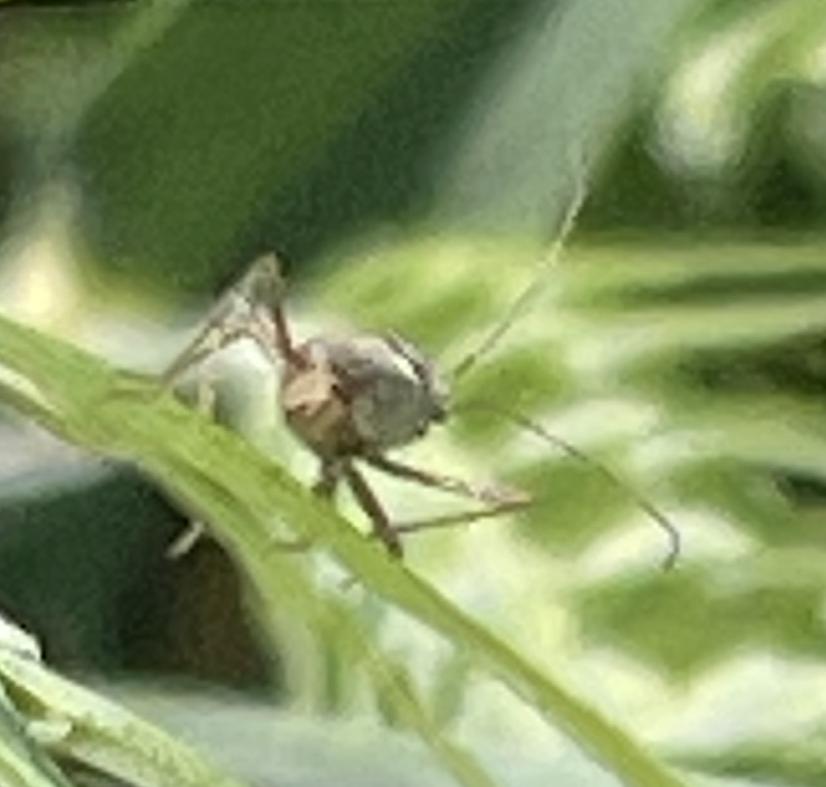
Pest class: predators